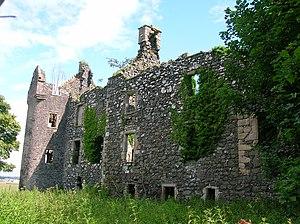
Cette liste recense les principaux châteaux du council area du South Ayrshire en Écosse.